Guy Anton Carlander

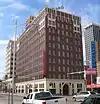
The Fisk Medical Arts Building, designed by Carlander

Guy Anton Carlander (April 8, 1888 – April 19, 1975) was an American architect. Born in Kansas, he designed many buildings in Amarillo, Texas.